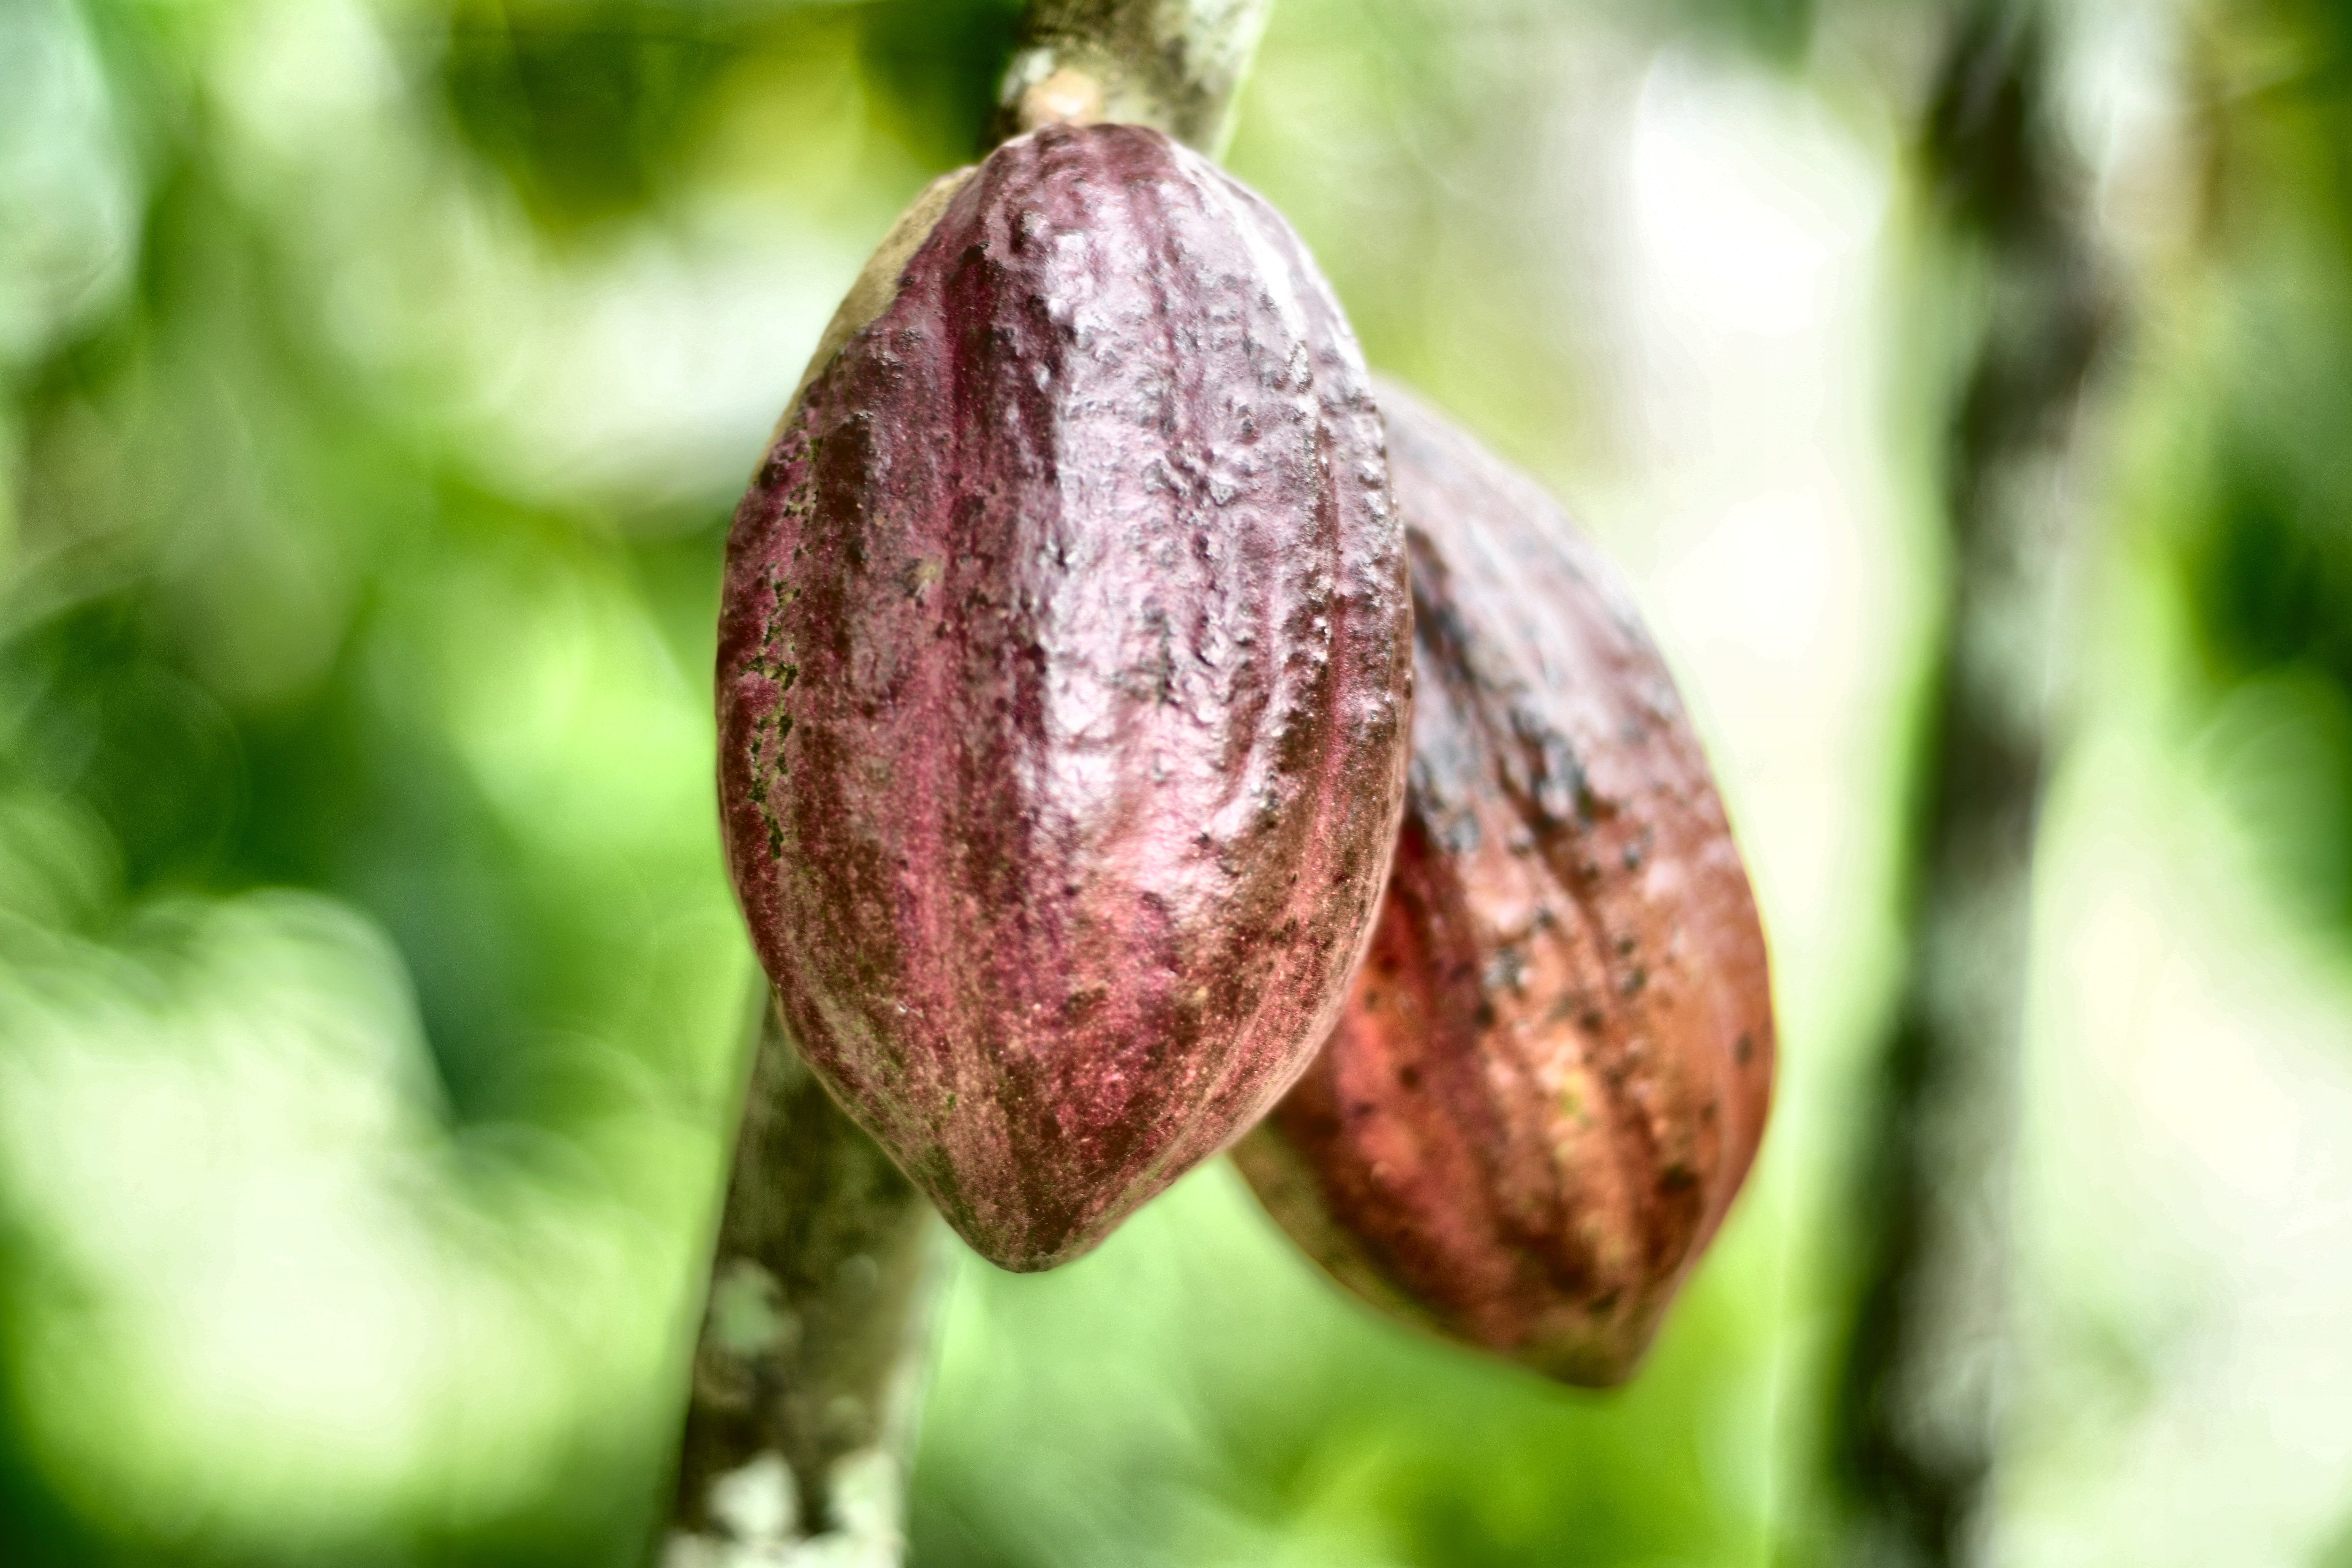
Maturity: mature
Variety: Amelonado